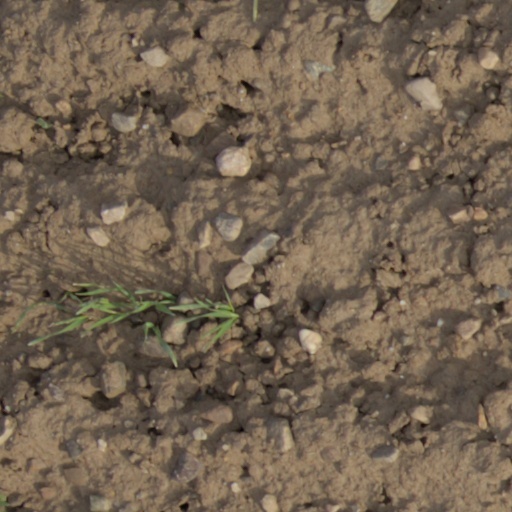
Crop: wheat